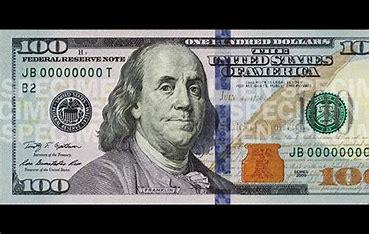
Brand: ON
Model: 100